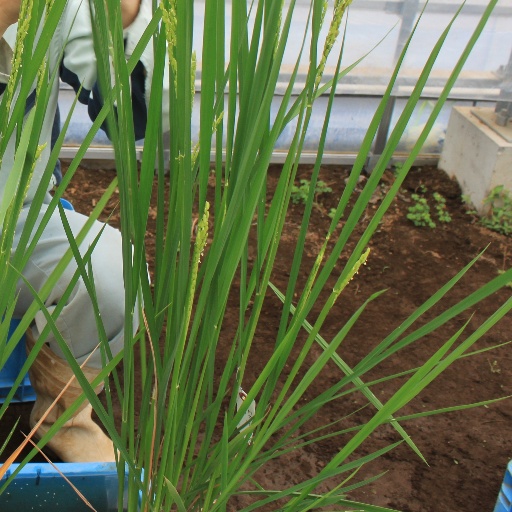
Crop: rice